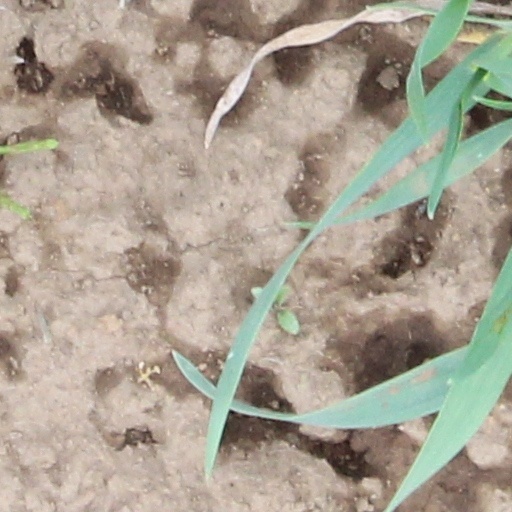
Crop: wheat